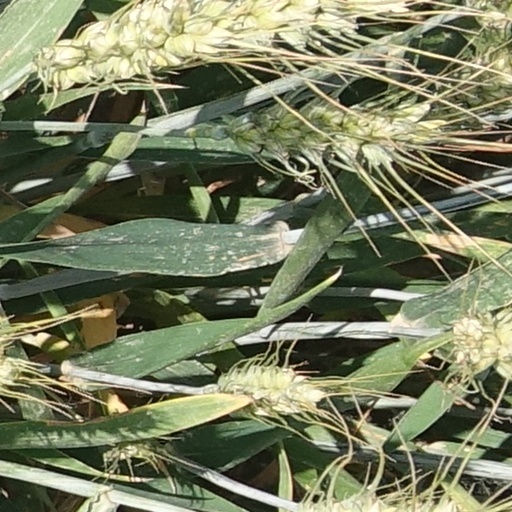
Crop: wheat